Ustaše in Australia

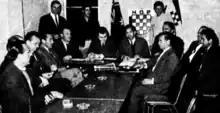
HOP meeting in Australia in the 1960s with Fabijan Lovoković and Ivica Kokić seated at the head of the table

Lovoković was an Ustaše Youth leader who migrated to Sydney in 1950 and re-established "Spremnost", a major Ustaša newspaper of the NDH. He also established the Australian branch of the Croatian Liberation Movement (HOP). The HOP was the foremost post-WW2 Ustaše organisation, being founded by the Poglavnik, Ante Pavelić, in 1957. Lovoković regarded himself as the leader of the Ustaše in Australia but took no responsibility for any of its military training or violence. In 1967, Ivica Kokić, a former "satnik" (captain) in the Ustaša army who had obtained a prominent role in the Australian government service, was appointed as leader of the HOP in Australia.